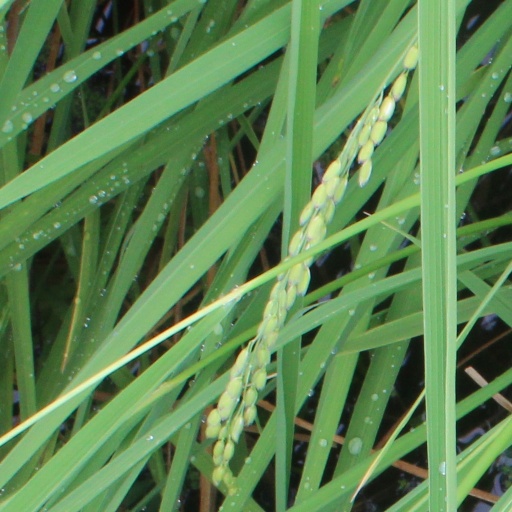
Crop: rice